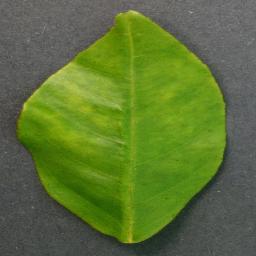
Label: Orange___Haunglongbing_(Citrus_greening)